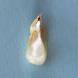
Maize quality: Bad